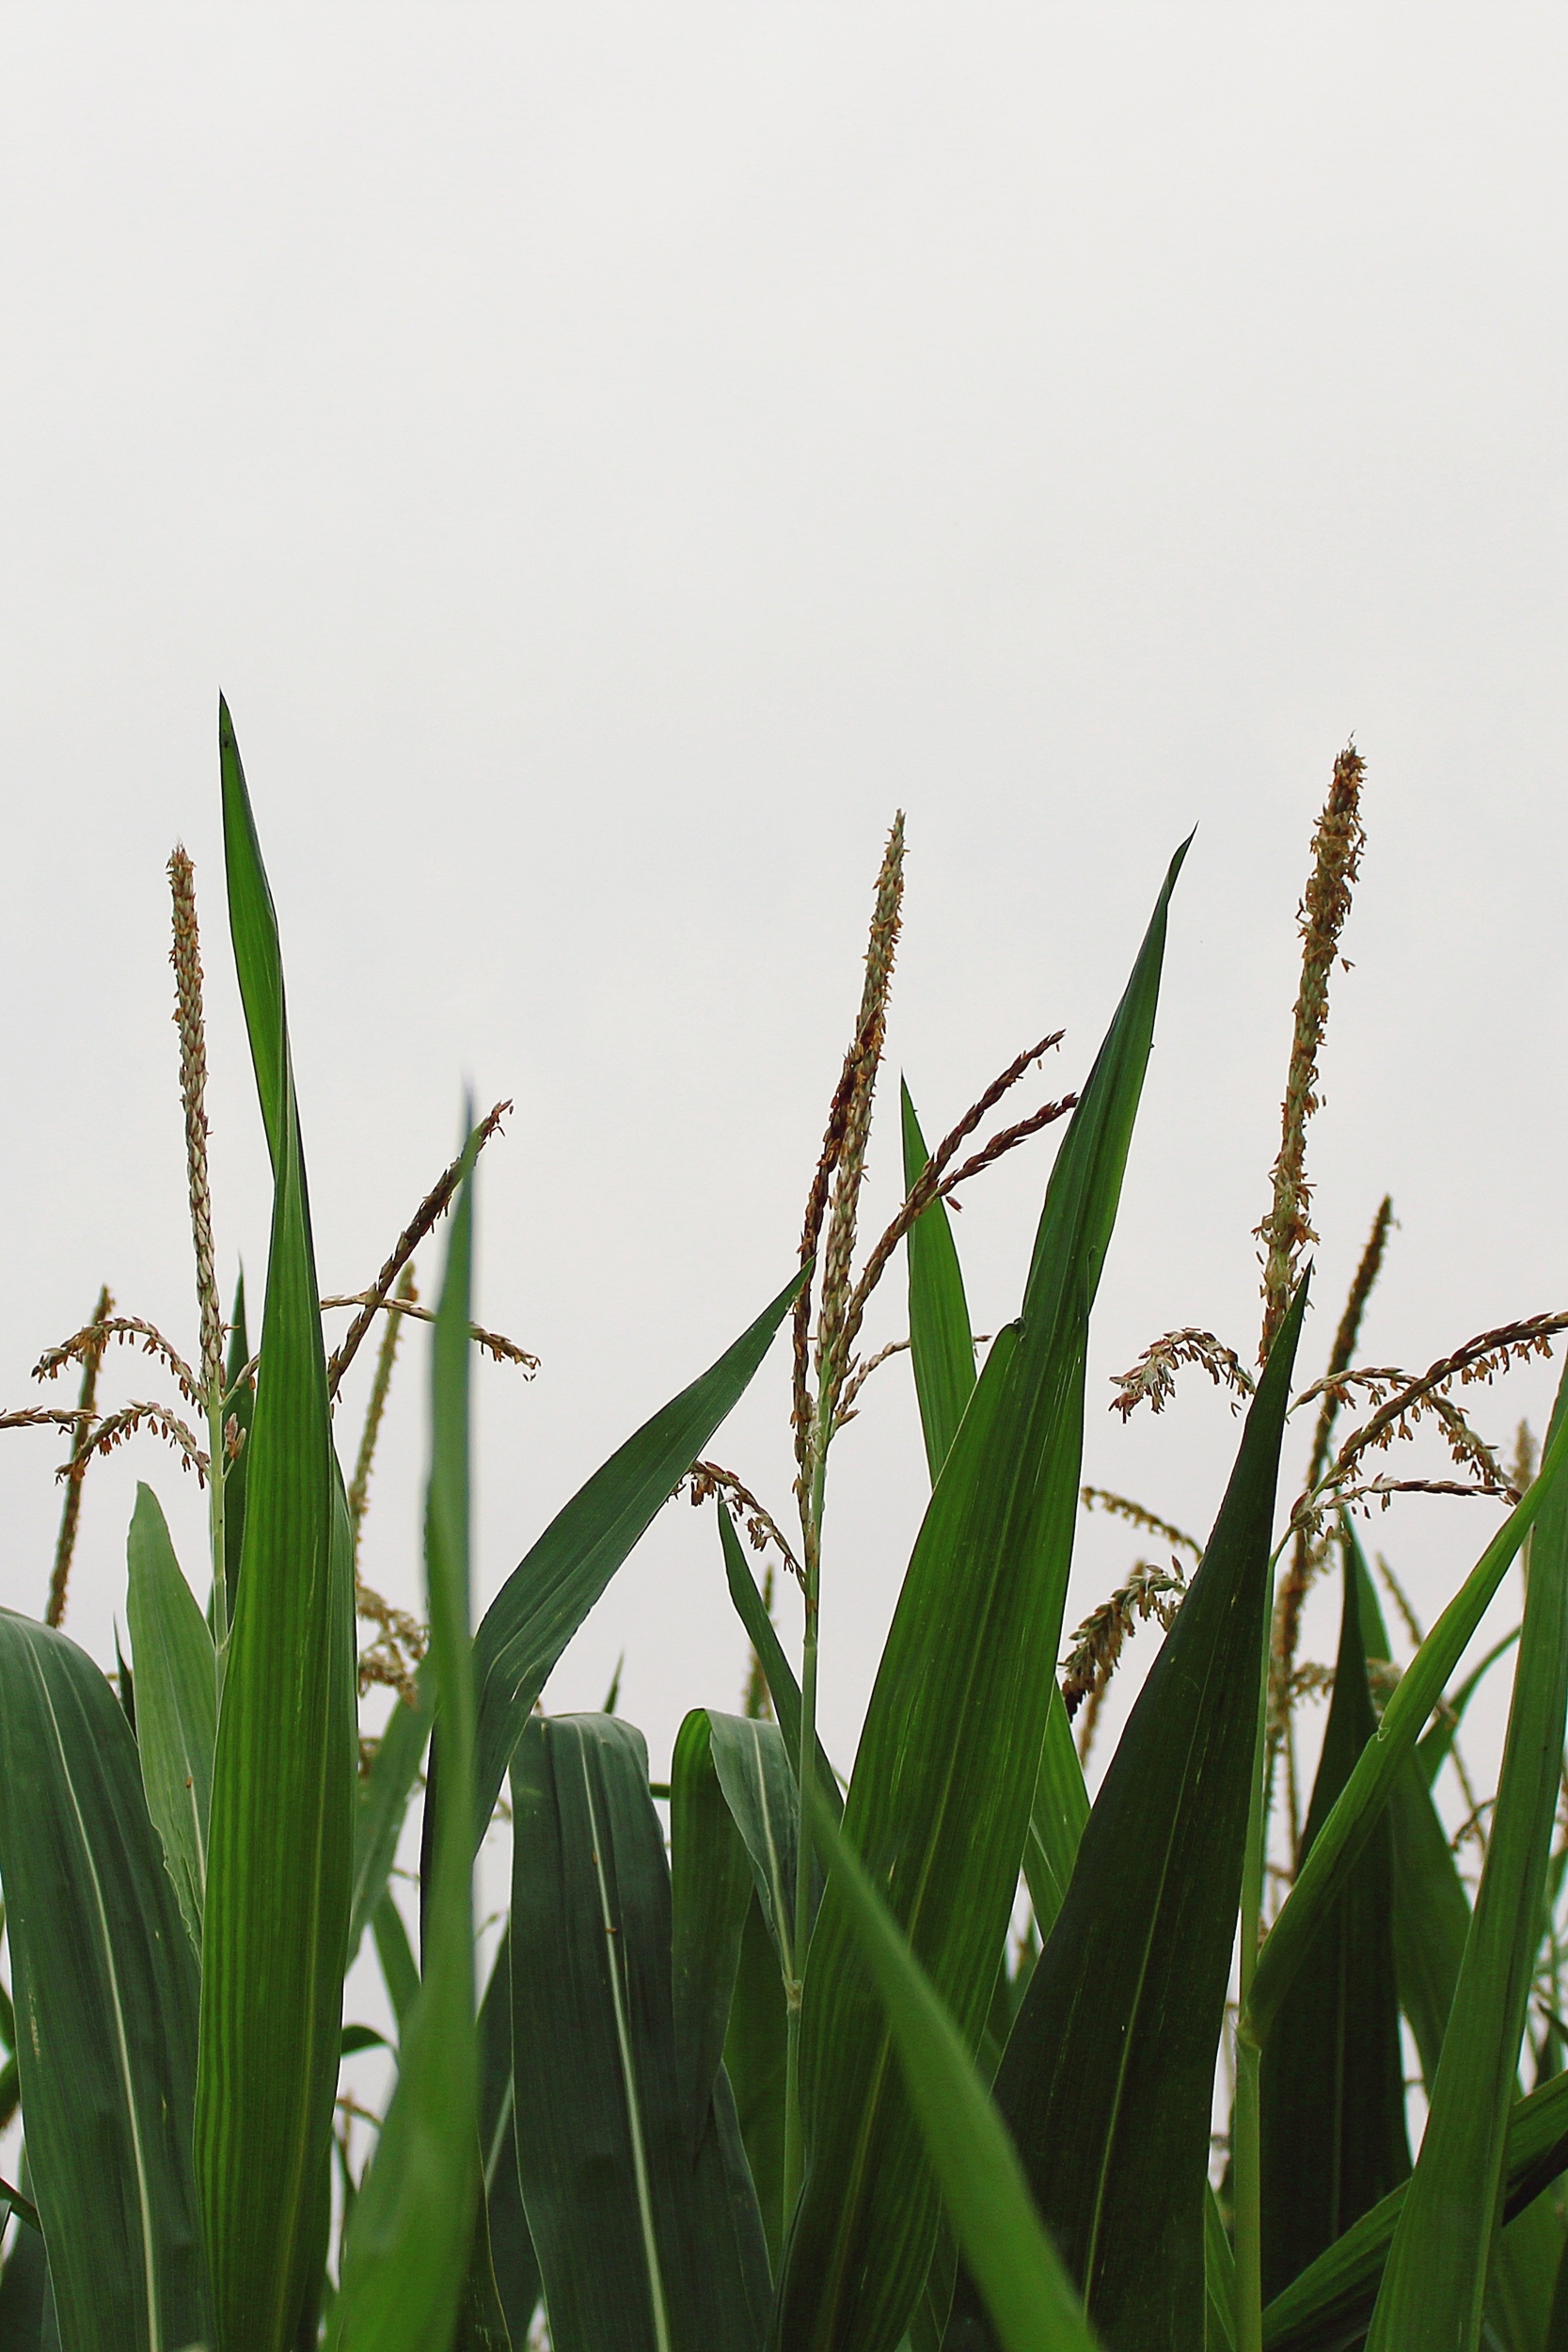
landscape, nature, grass, plant, field, lawn, leaf, flower, summer, food, green, harvest, crop, insect, corn, botany, agriculture, flora, fauna, close up, leaves, cornfield, cereals, macro photography, arable, fodder plant, fodder maize, corn plants, grass family, plant stem